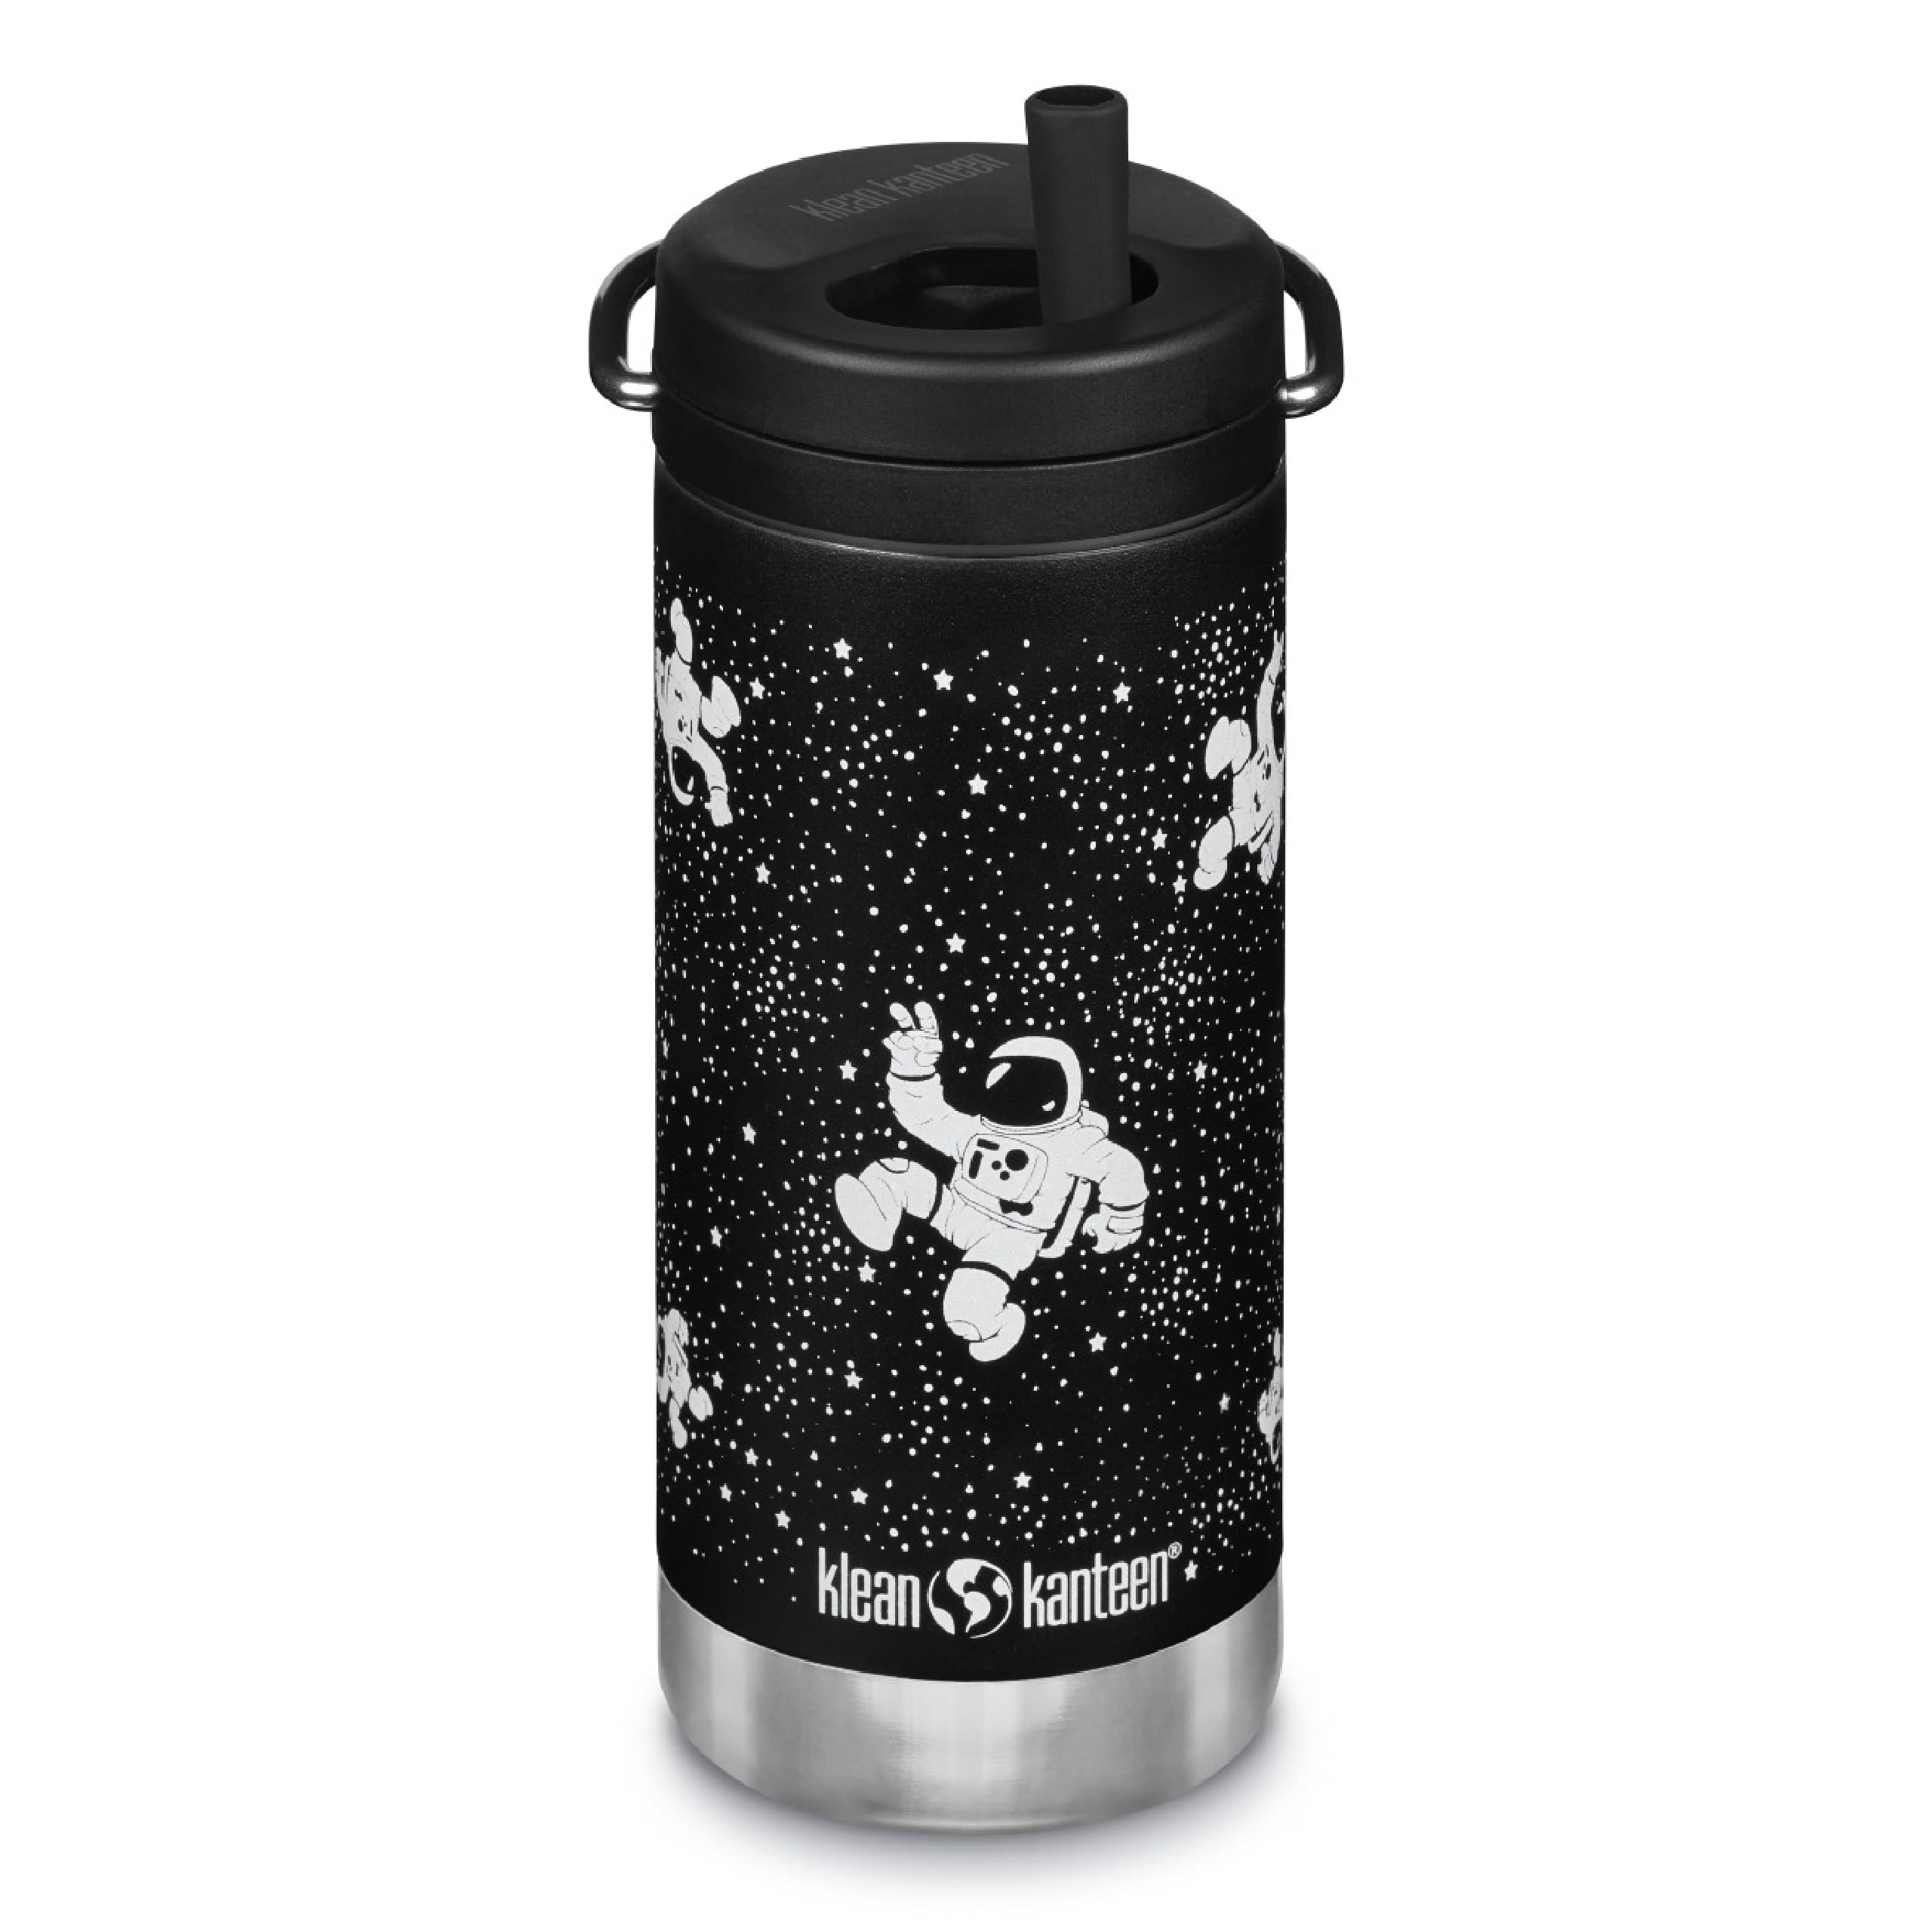
Item Name: Klean Kanteen TKWide Insulated Water Bottle with Twist Cap - Portable Water Bottle with Steel Straw - Dishwasher-Safe Insulated Bottle - Astronauts, 12 oz
Bullet Point 1: Portable Water Bottle: This TKWide insulated water bottle doubles as your iced coffee mug, sports bottle, and stylish drink carrier
Bullet Point 2: Sustainable Stainless Steel: Crafted from 90% post-consumer recycled 18/8 stainless steel, our water bottle is not only eco-friendly but also BPA free
Bullet Point 3: Advanced Insulation: Featuring Climate Lock technology, this insulated water bottle keeps your beverages cold up to 33 hours; it's also dishwasher safe for easy cleaning
Bullet Point 4: Twist Cap Insulated Bottle: Comes equipped with a leak-proof Twist Cap and a built-in reusable steel straw, making it a delightful choice for kids and adults
Bullet Point 5: Klean Kanteen: We've built our business by prioritizing the well-being of people and the planet by designing sustainable, high-performance products
Product Description: Description Our 12 oz TKWide insulated water bottle was designed with versatility and portability in mind, to create the best water bottle, iced coffee mug, sport bottle and insulated cup, all in one package. The TKWide 12 oz features our TK Closure internal thread design with smooth, rounded lip for comfortable drinking and easy cleaning. Comes with leak proof Twist Cap with built-in reusable steel straw. (fits 12 oz size) Klean Coat colors and fun designs, great for kids and those young at heart! NOTE: Twist Cap not suitable for liquids above room temperature. Not intended for hot or carbonated beverages because of steel straw. Features and Specs Made from certified 90% post-consumer recycled 18/8 stainless steel TK Closure internal thread design increases thermal performance and compatible with TKWide caps Climate Lock keeps contents iced up to 33 hours Chip-resistant Klean Coat powder coat finish (Brushed Stainless has no coating) Won't retain or impart flavors Slim design fits in most cup holders Includes leak proof Twist Cap with built-in reusable steel straw (fits 12 oz size) Not recommended for very hot liquids due to steel straw BPA Free and Lead Free Backed by our Strong as Steel Lifetime Limited Warranty From morning coffee to afternoon smoothies, water at the gym and everything in between. All of our TKWide caps feature TK Closure internal thread design, with easy-carry swivel loops. Café Cap and Twist Cap both come apart for easy cleaning and are diswasher safe. Chug, Straw and Wide Loop accessory caps are also great options for on-the-go beverages. From the very beginning, Klean Kanteens have been built with love — the love of adventure, the love of conserving wild places and the love of replacing single-use plastic. Being an independently-owned company allows us to stay nimble and responsive as we use our business as a force for good. We've built our business by prioritizing the well being of people and the planet and by designing sustainable, high-performance products. We’ve taken thermal performance to a whole new level. Our award-winning Climate Lock double-wall vacuum insulation locks in heat or cold for hours … and hours. When paired with our revolutionary TK Closure internal thread design drinks stay steamy hot or icy cold all day long (literally).
Value: 1.0
Unit: Count

Price: 29.99